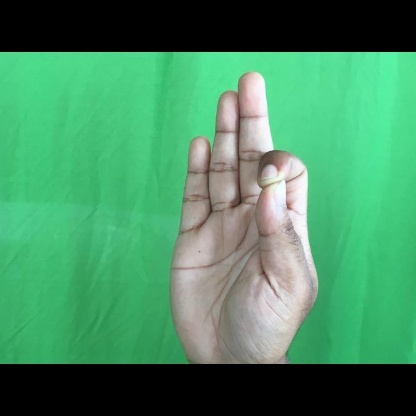
Mudra: Aralam